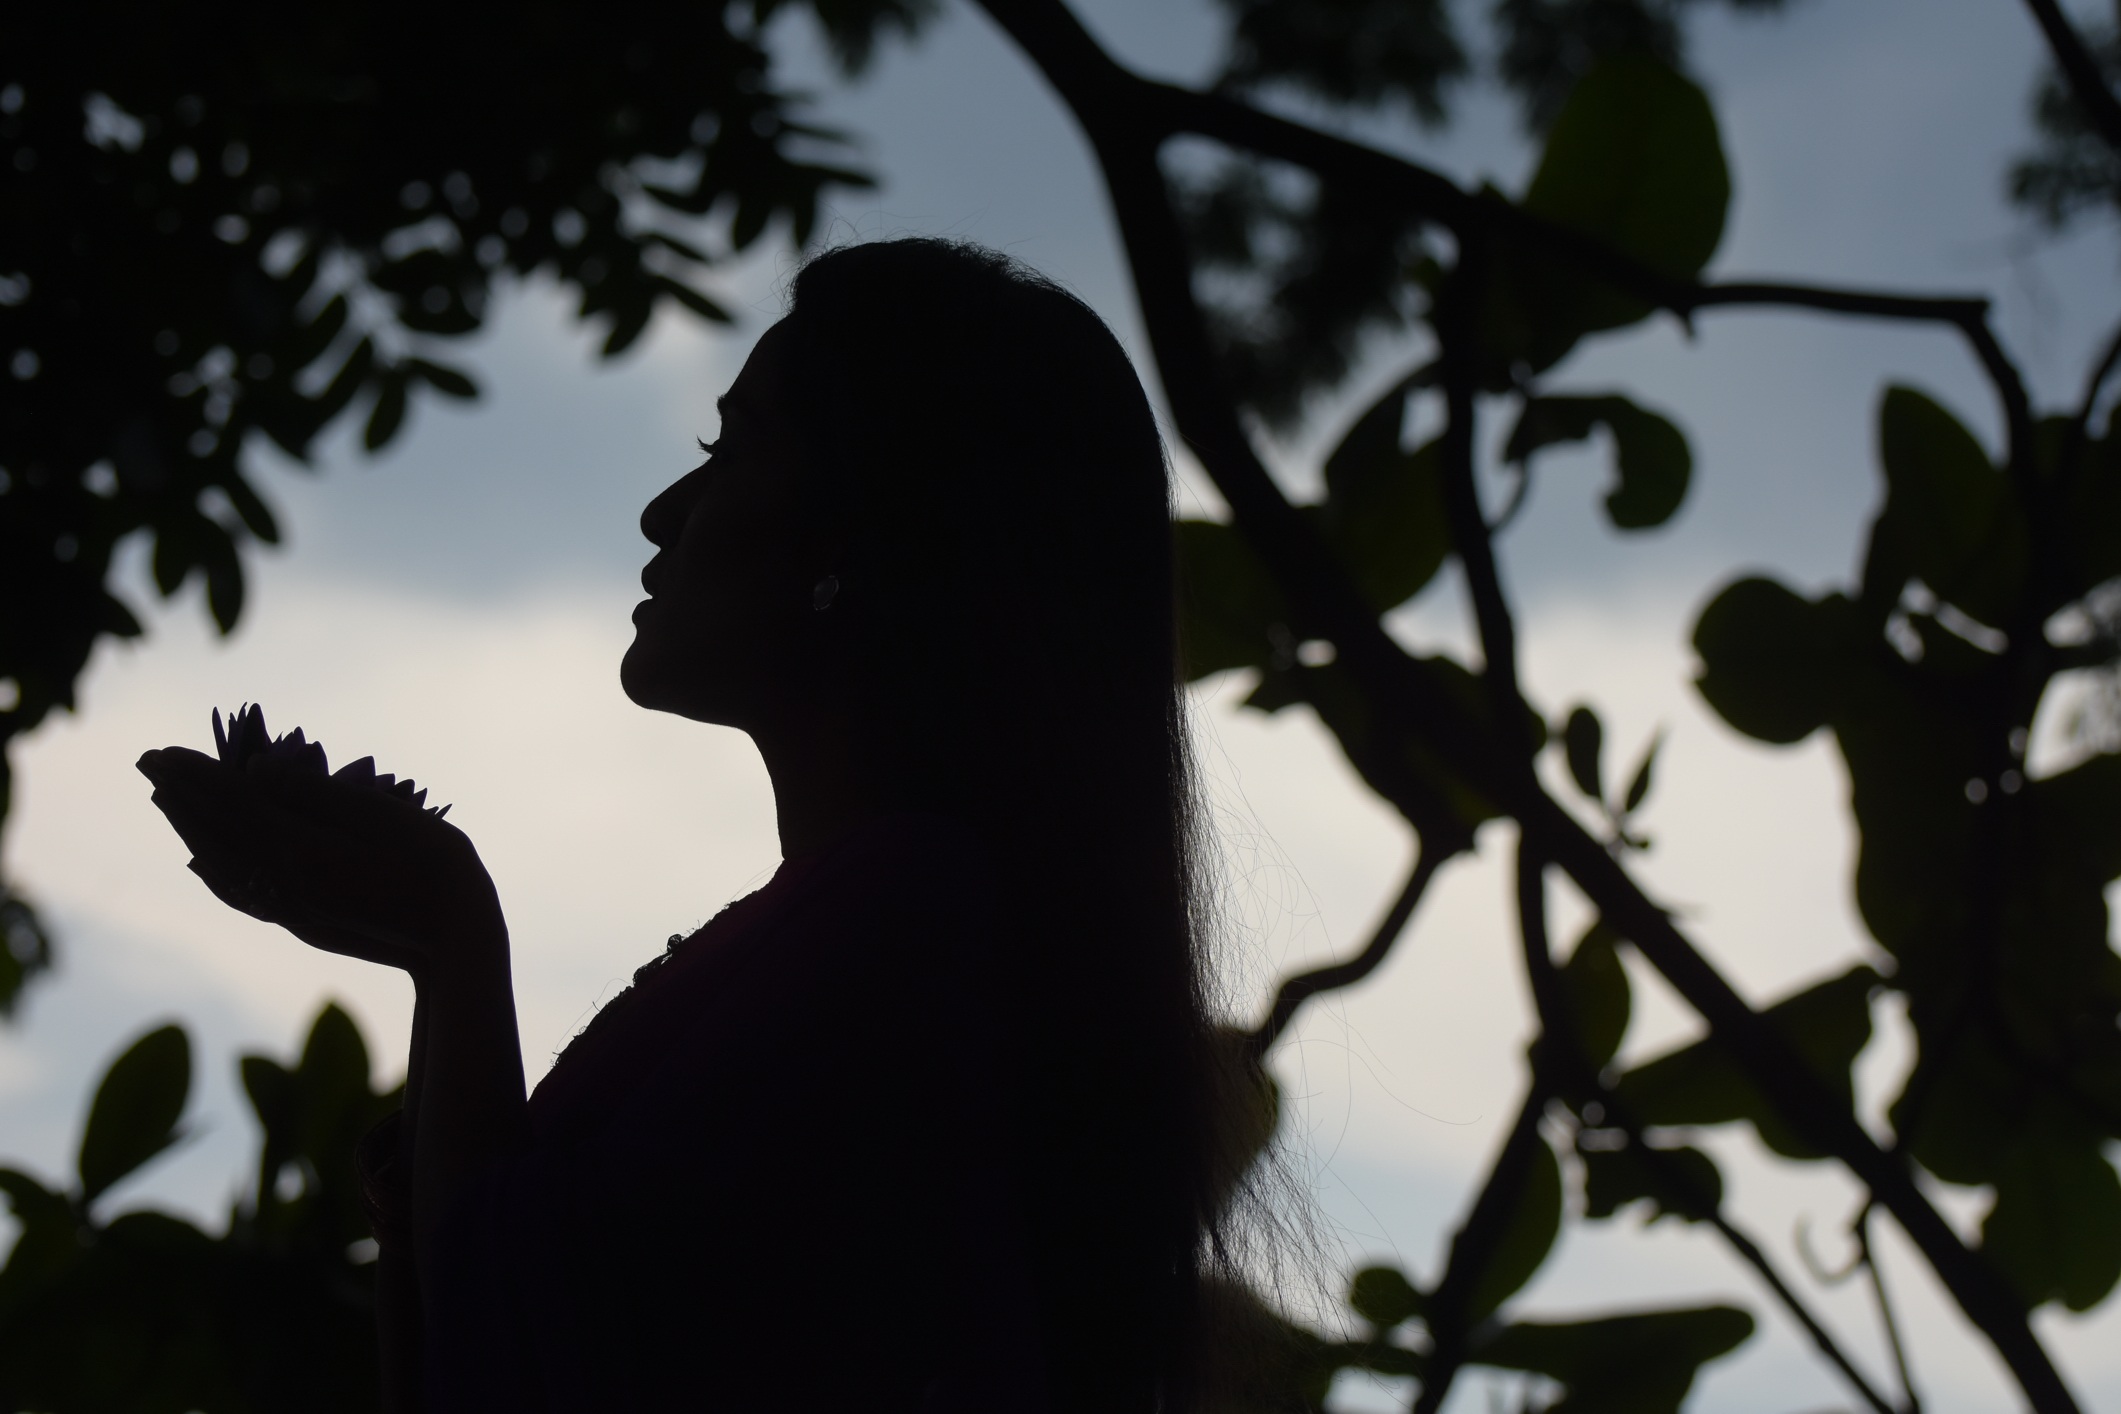
tree, branch, silhouette, light, black and white, woman, sunlight, leaf, flower, shadow, darkness, black, monochrome, beauty, monochrome photography